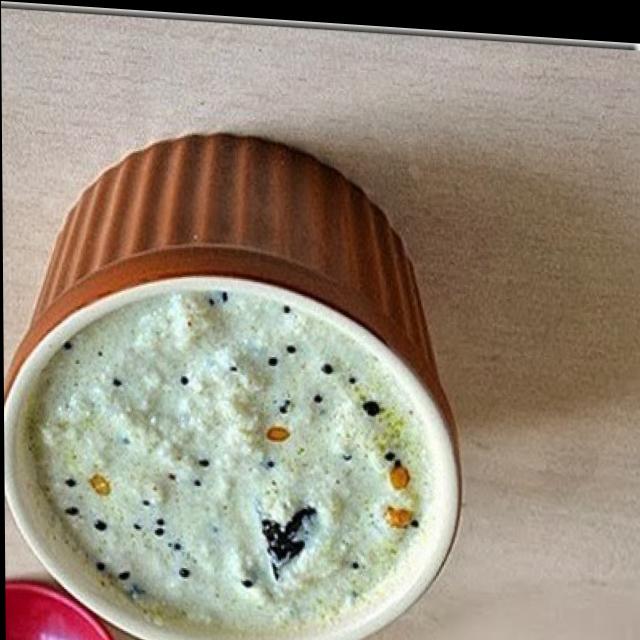
Dish: coconut_chutney